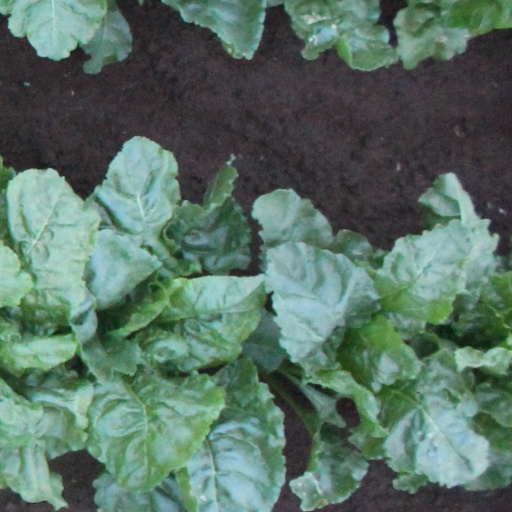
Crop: sugar beet